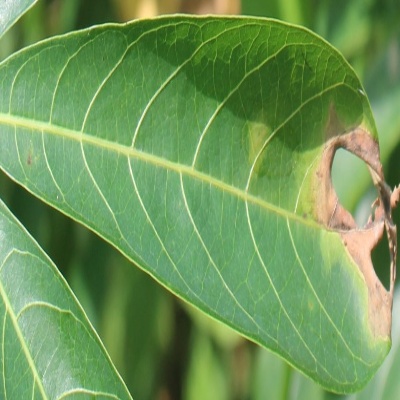
Crop: Cassava
Condition: bacterial blight